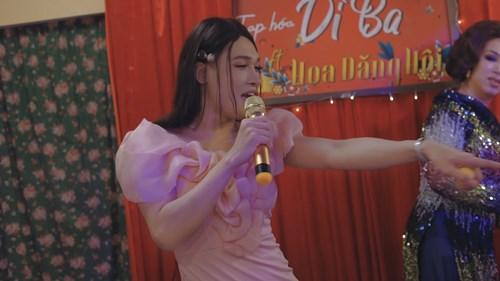
có một cô gái mặc váy đang cầm trên tay một cái micro